6th Group CIS

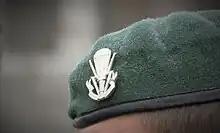
Green beret with insignia 6 Gp CIS

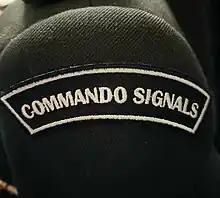
Commando Signals Insignia on Service Dress

As from January 26, 2023, the personnel 6 Gp CIS wears a beret insignia referring to the CIS-community as well as the paracommando world. The paracommando personnel of our unit - as the 6 Gp CIS is historically linked to the 4th Troop of the Nr 10 Inter-Allied Commando - wear the green beret. Additionally, all personnel of the 6 Gp CIS wears the COMMANDO SIGNALS badge on the shoulder and the pins paracommando - as a sign of our integration into the Special Operations Regiment on the service dress.